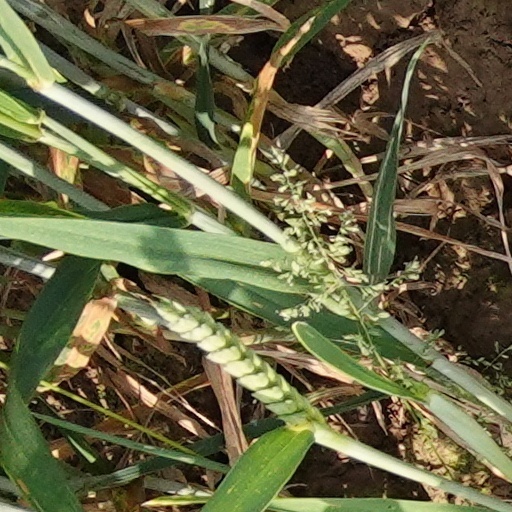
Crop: wheat